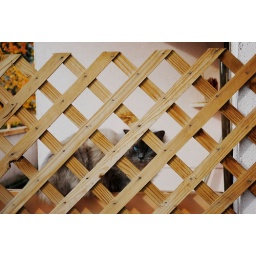
Our blue eyed, cross eyed neighbour cat. Ursula and her/him have meetings over the trellis most evenings.